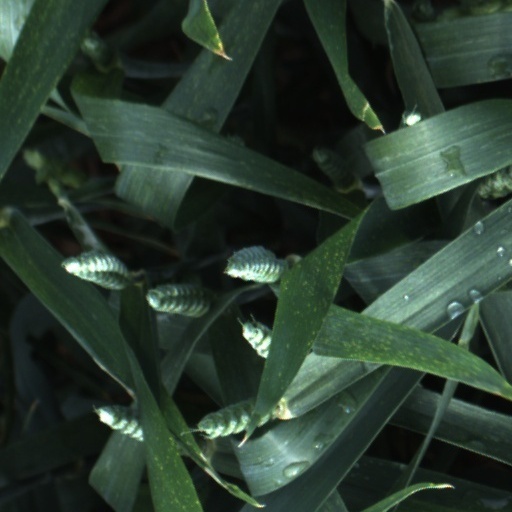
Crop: wheat